Groningen (province)

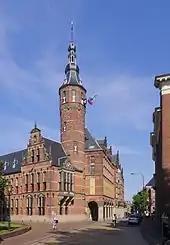
Seat of the provincial government in the city of Groningen

Traditional dishes and delicacies from Groningen are boerenkoolstamppot, droge worst, krentjebrij, oudewijvenkoek, poffert, and spekdik. Traditional alcoholic drinks are boerenjongens, boerenmeisjes, fladderak, and heet bier.